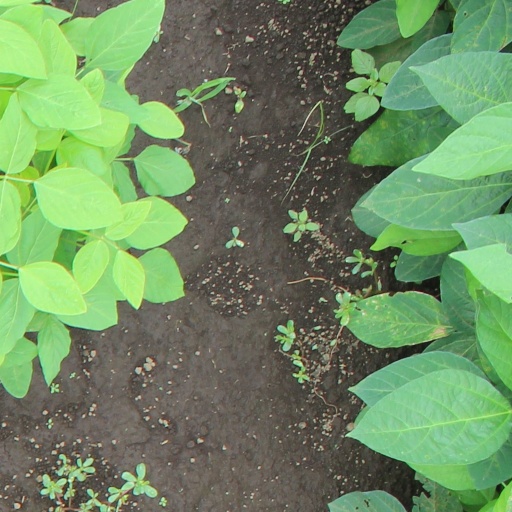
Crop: soybean